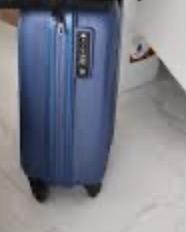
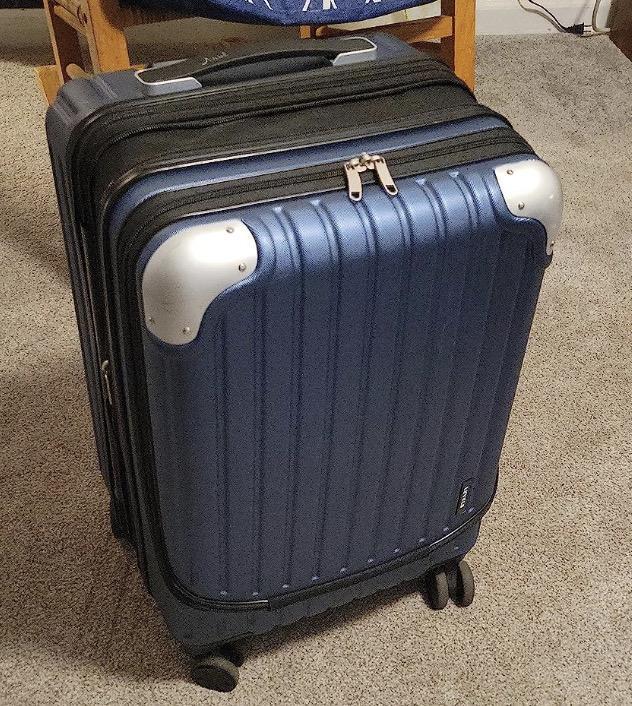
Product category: items_tea
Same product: no